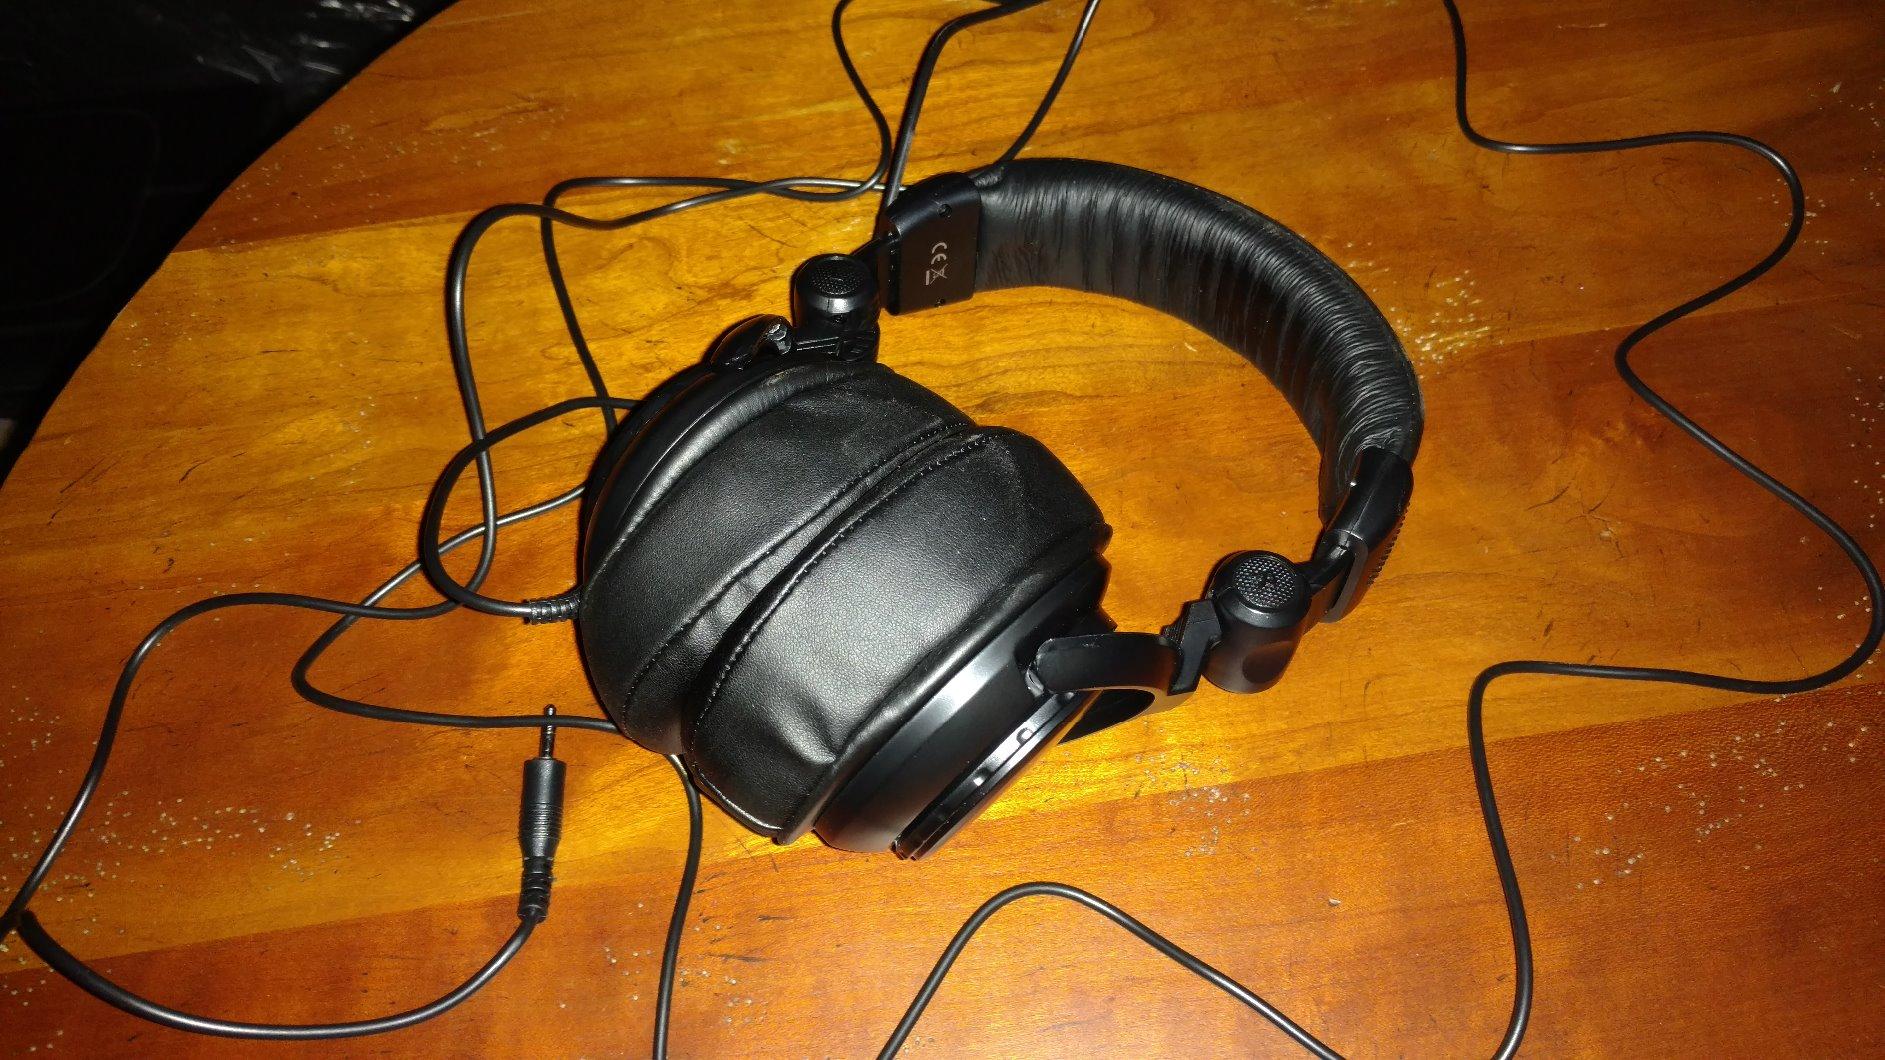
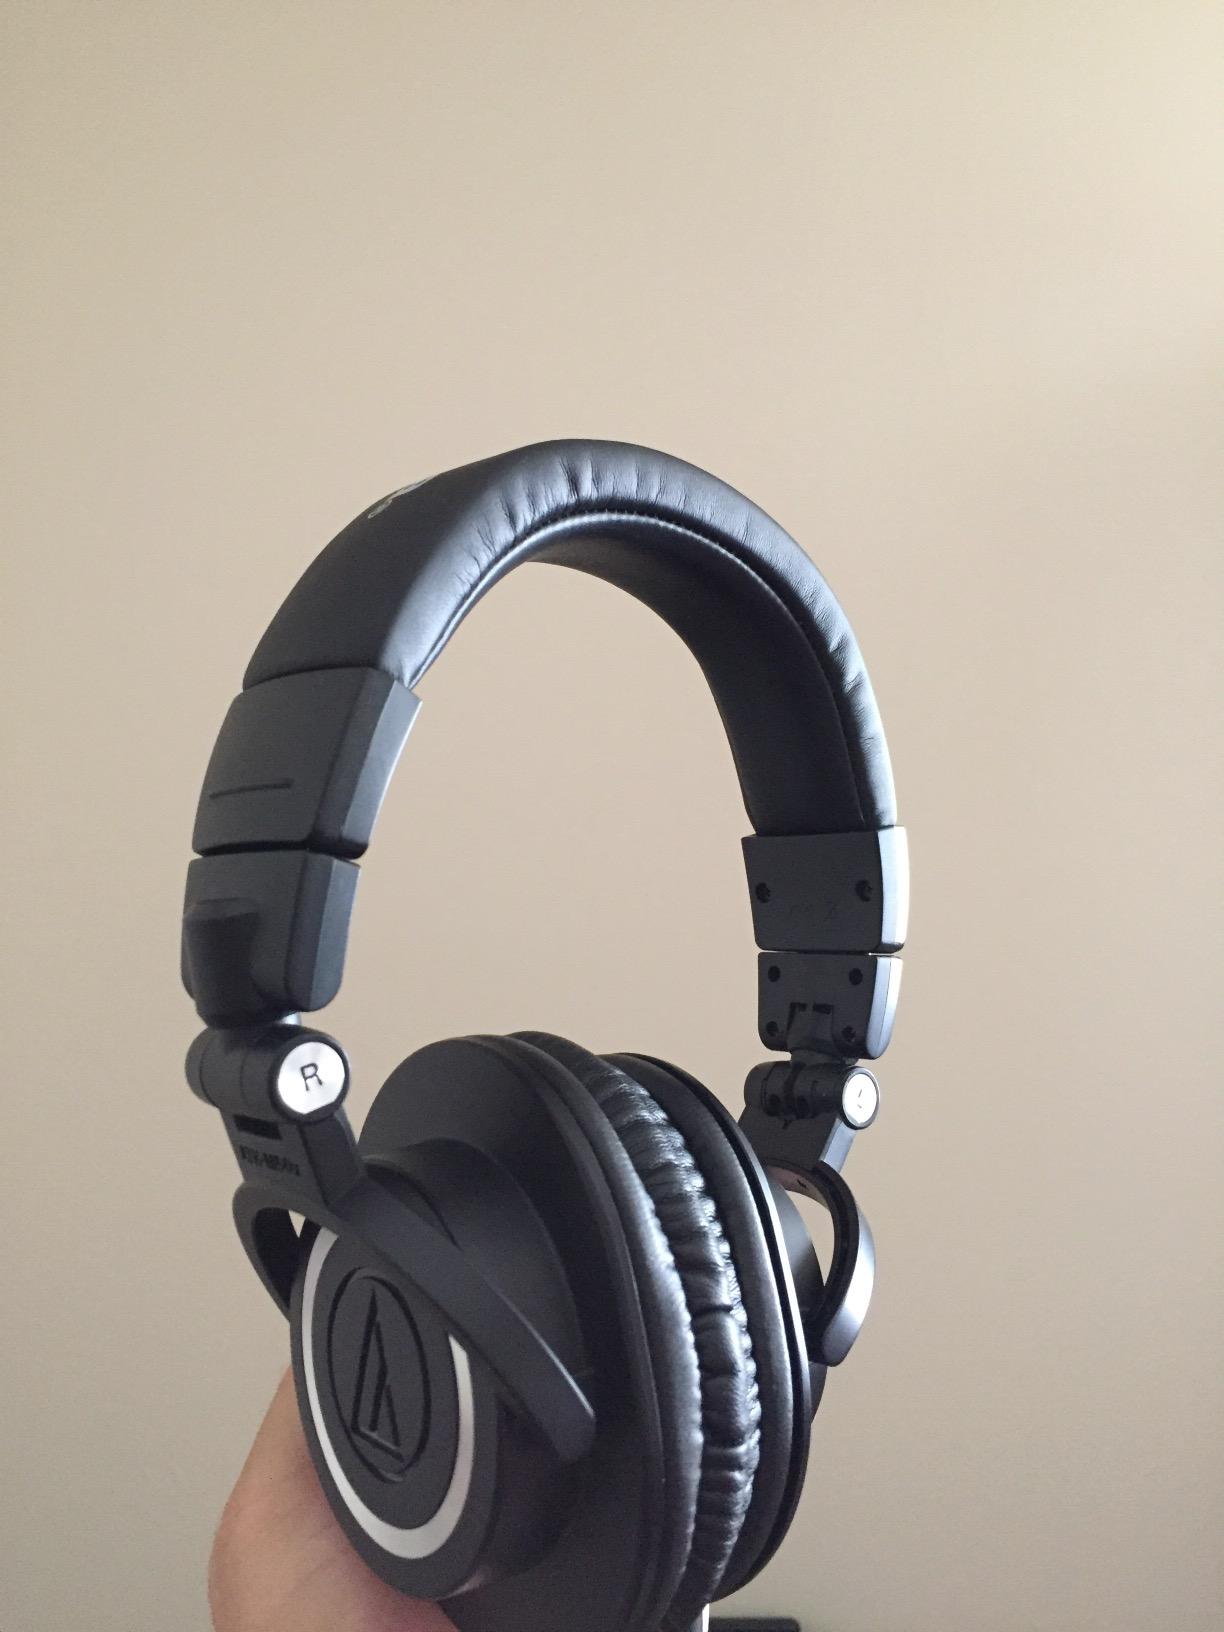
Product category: headphones
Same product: no